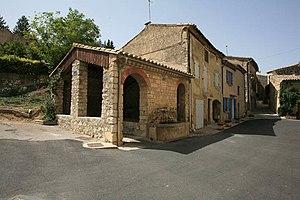
Savoillan est une commune française, située dans le département de Vaucluse en région Provence-Alpes-Côte d'Azur.